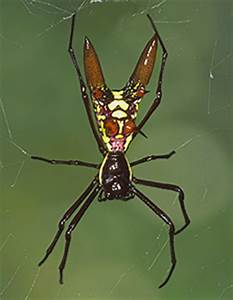
Label: spider